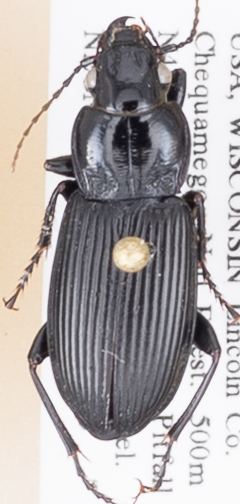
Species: Pterostichus melanarius melanarius
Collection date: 2018-07-10
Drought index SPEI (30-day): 0.71
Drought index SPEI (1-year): -0.24
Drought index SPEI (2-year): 1.642